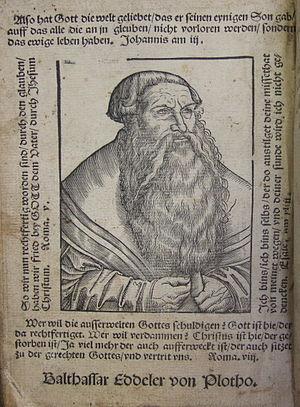
Ex libris se trouvant sur le premier contre-plat d'un livre de Martin Luther conservé à la médiathèque protestante de Strasbourg (P16-1366)
La famille von Plotho est une famille de la noblesse immémoriale de l’évêché du Magdebourg. Les racines de cette famille se trouvent au château fort de Plothe à Altenplathow qui fait aujourd’hui partie de la municipalité de Genthin dans la Saxe-Anhalt.